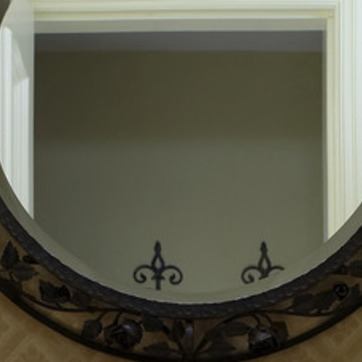
Material: mirror